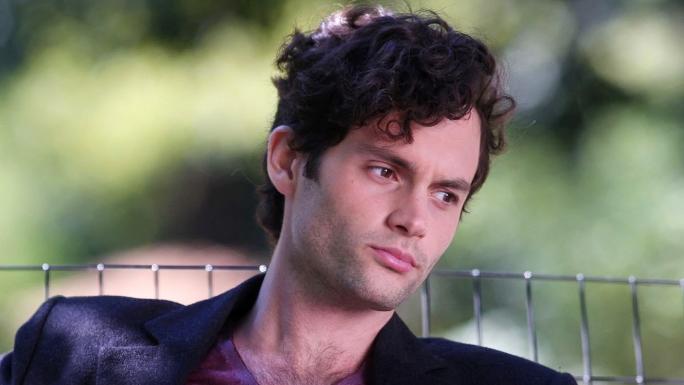
Gender: women